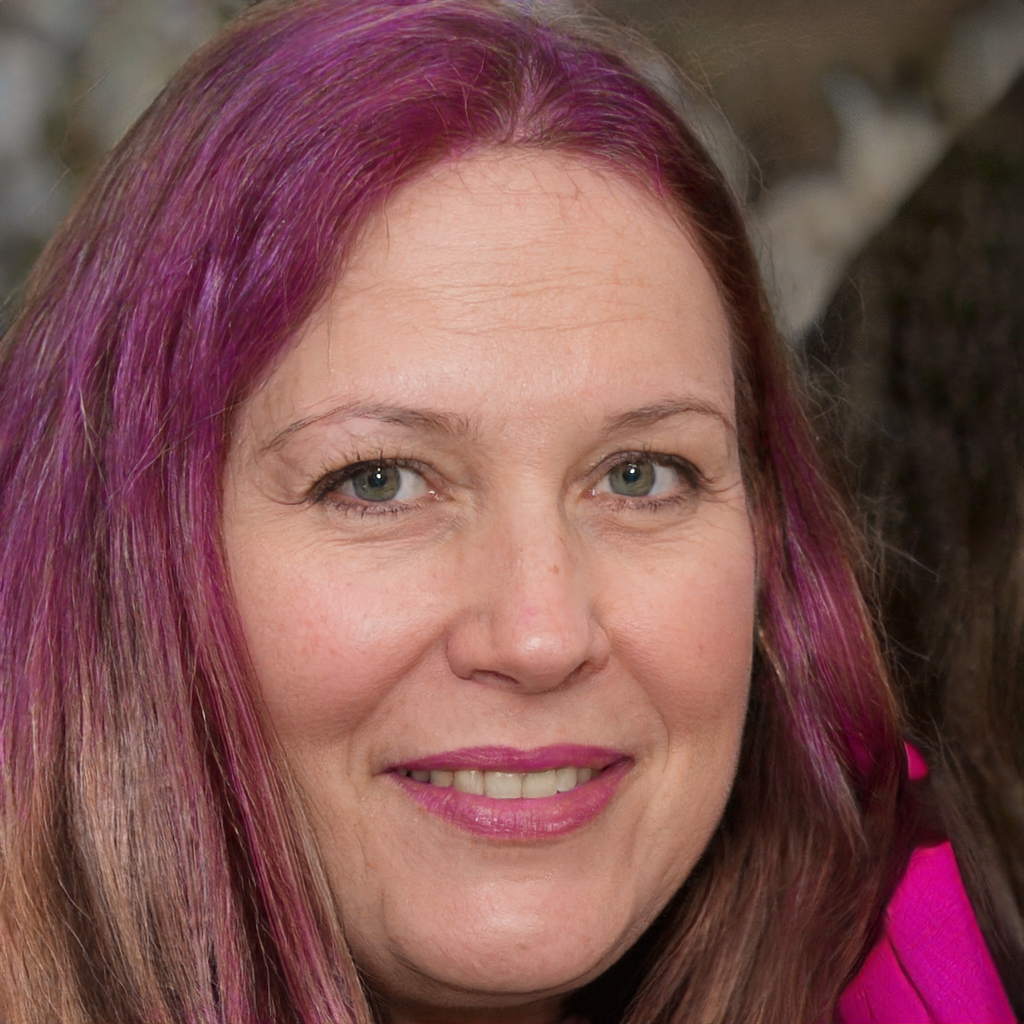
Portrait style: Real Portrait